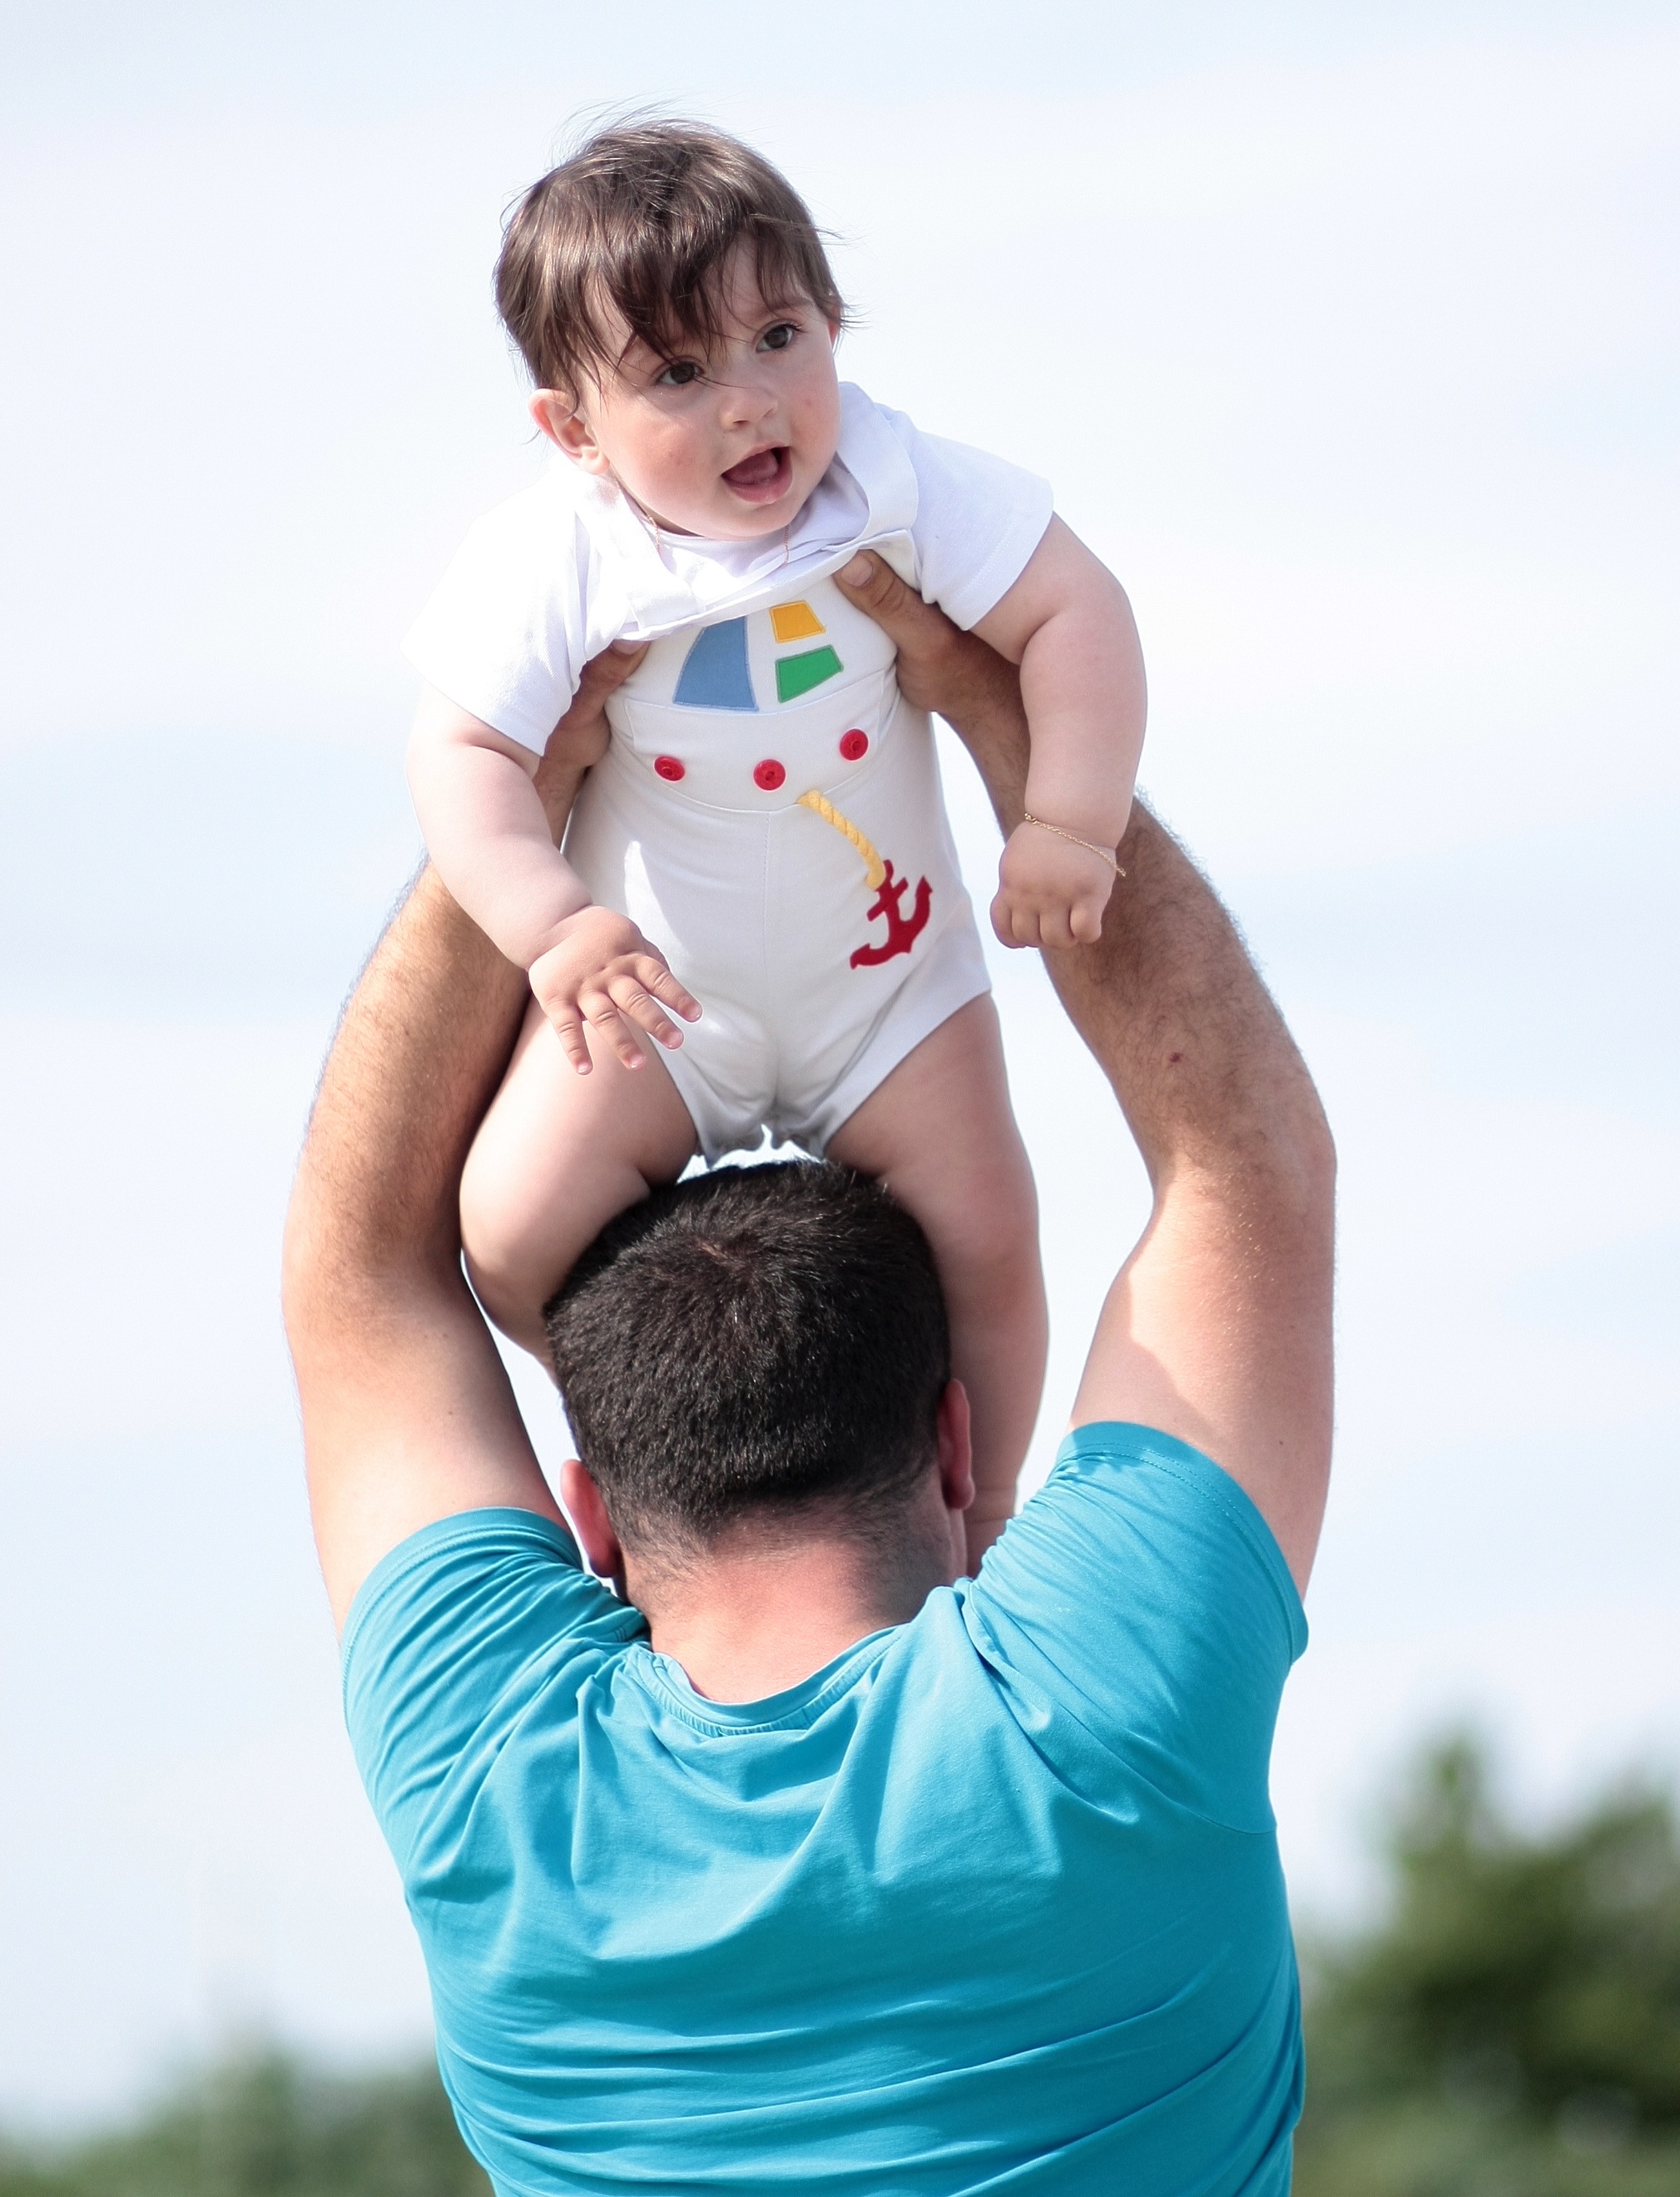
person, play, male, love, child, clothing, hairstyle, smile, muscle, son, dad, family, happiness, toddler, ball, contact, photo shoot